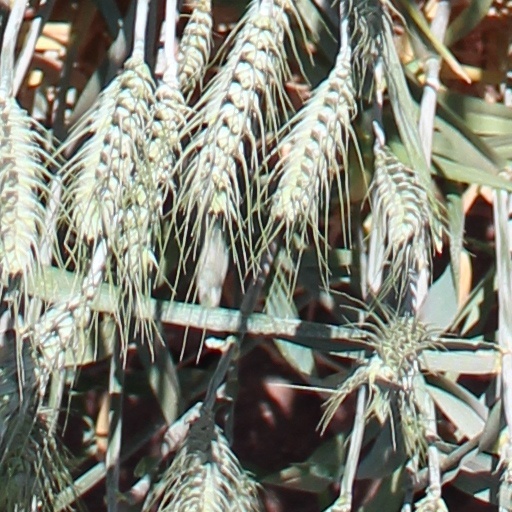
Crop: wheat